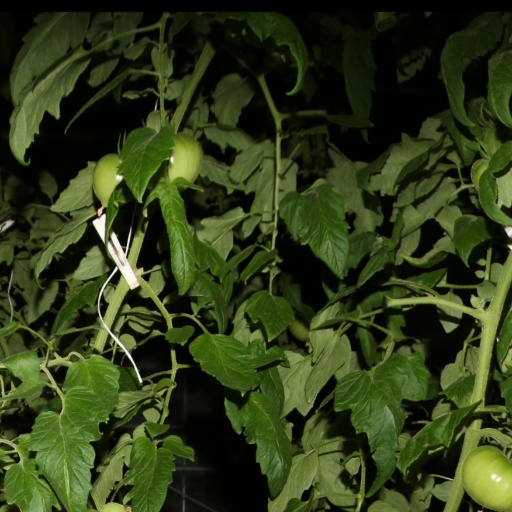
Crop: tomato